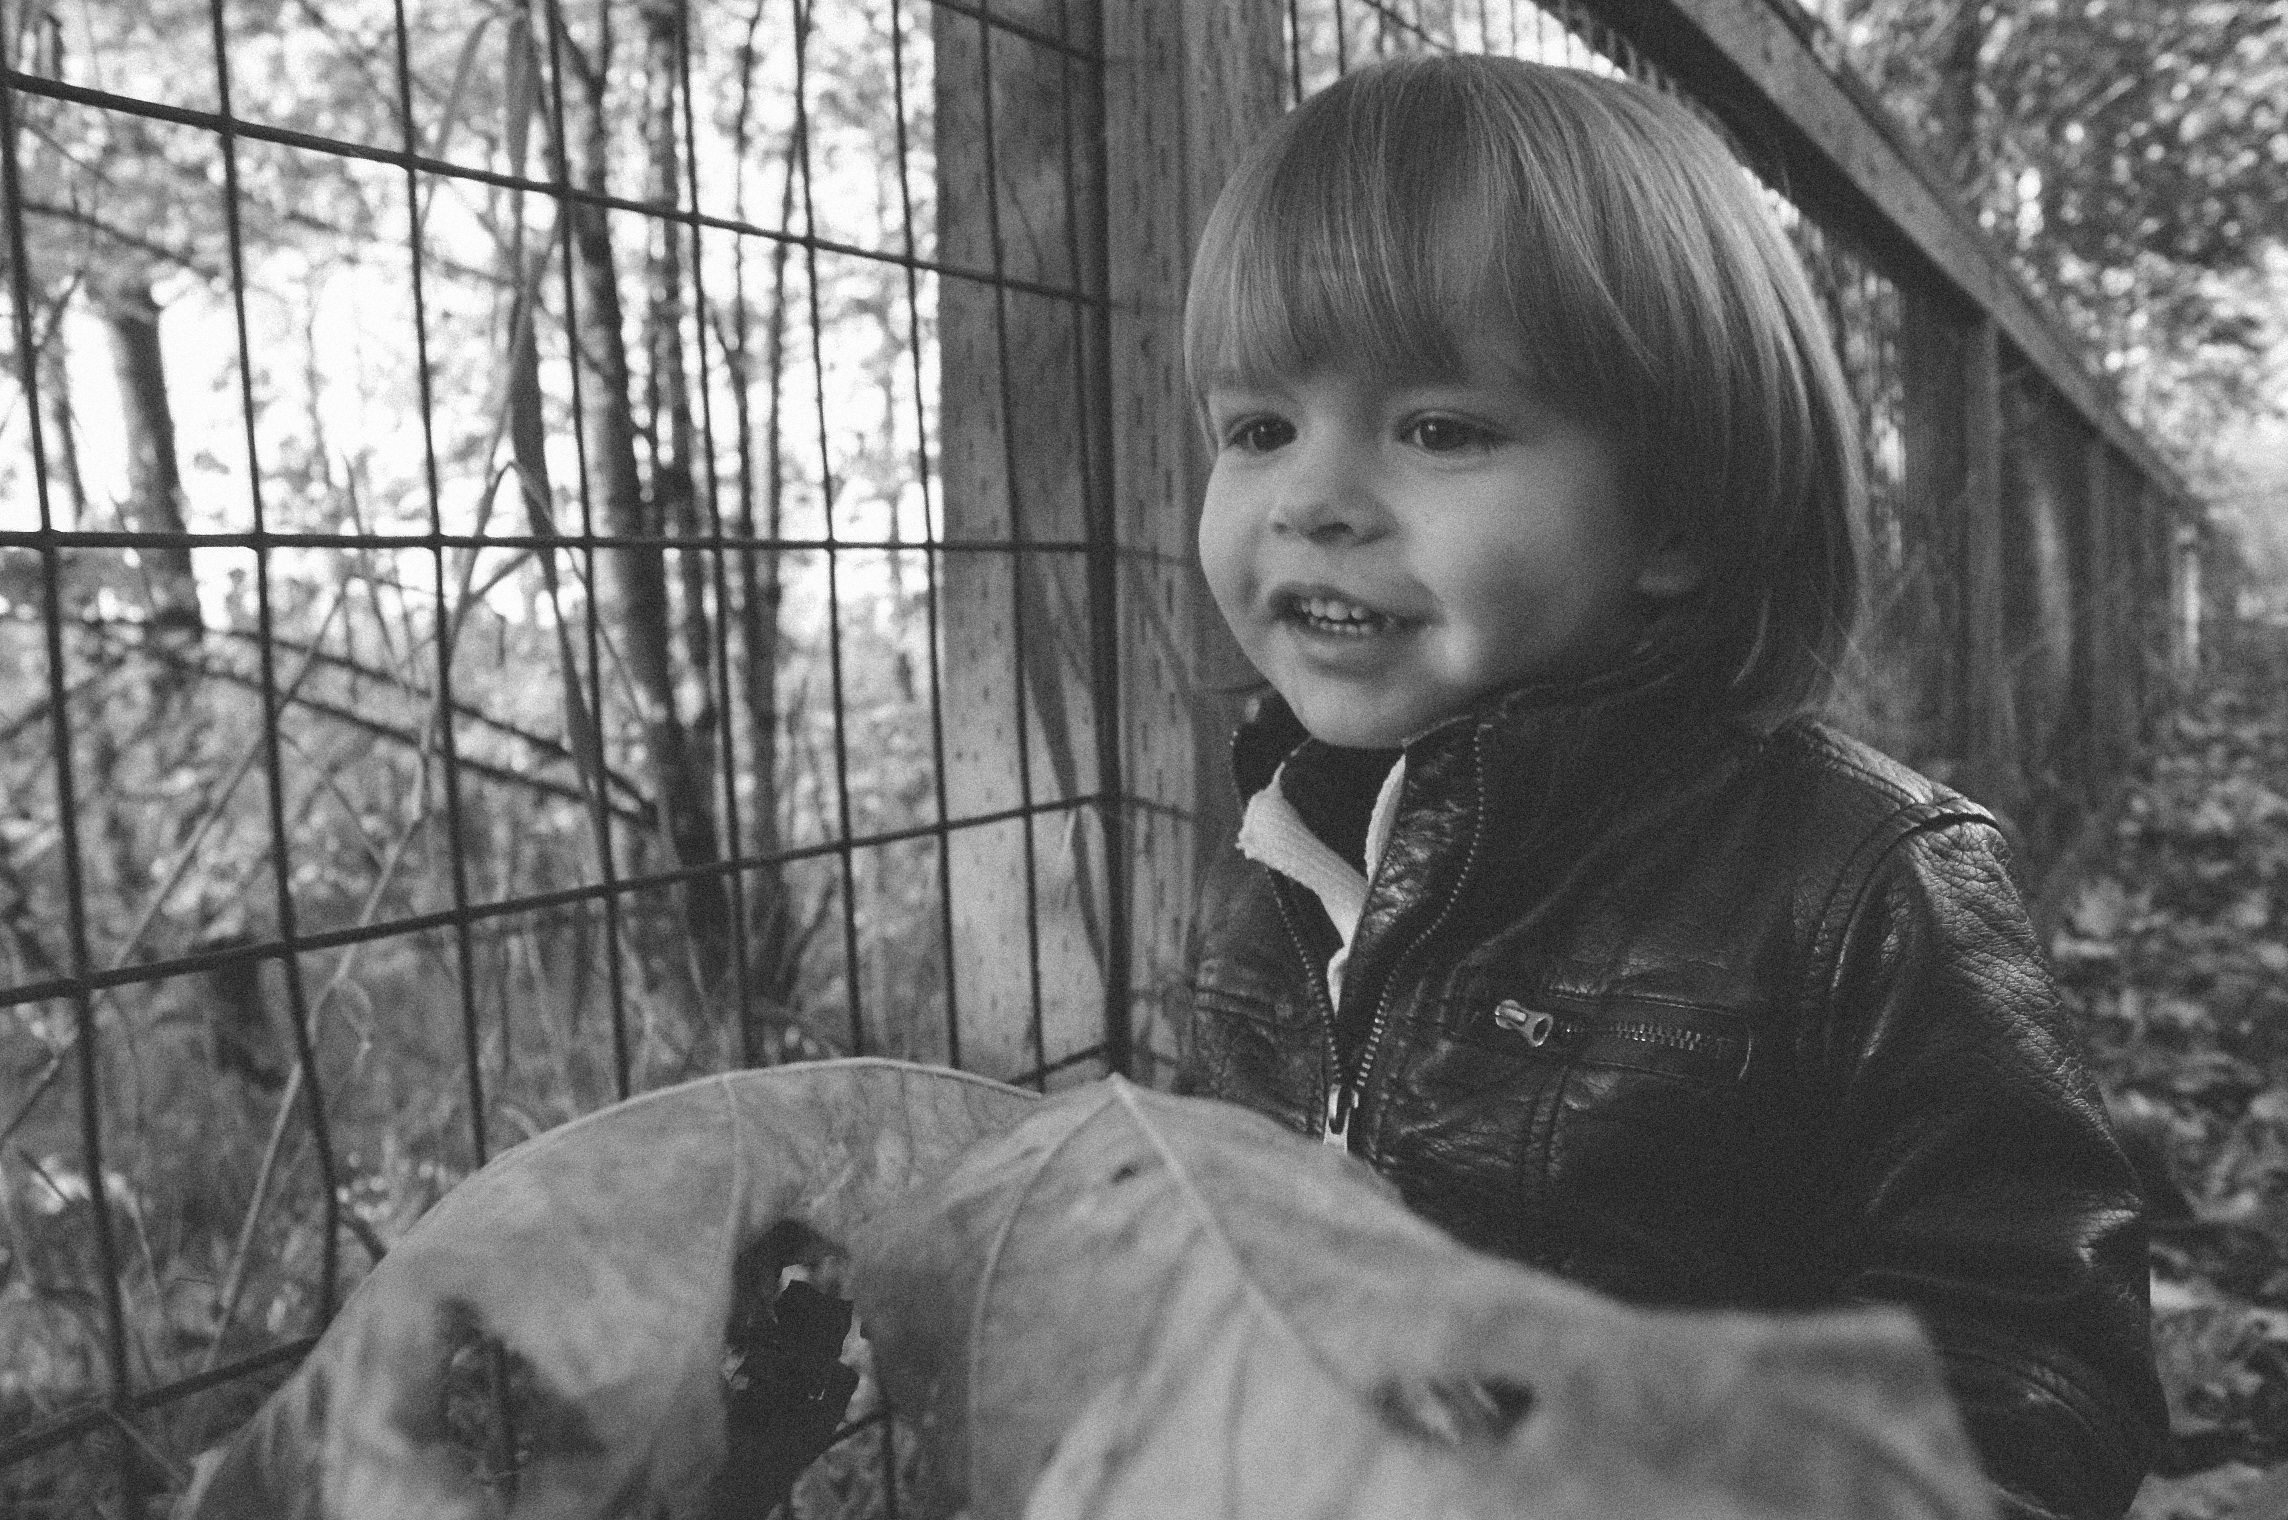
person, cold, winter, black and white, people, white, photography, leaf, fall, boy, kid, cute, portrait, young, spring, small, autumn, child, black, monochrome, baby, childhood, season, son, caucasian, leaves, outdoors, family, fun, happy, happiness, toddler, little, photograph, adorable, leather jacket, little boy, monochrome photography, portrait photography, human positions